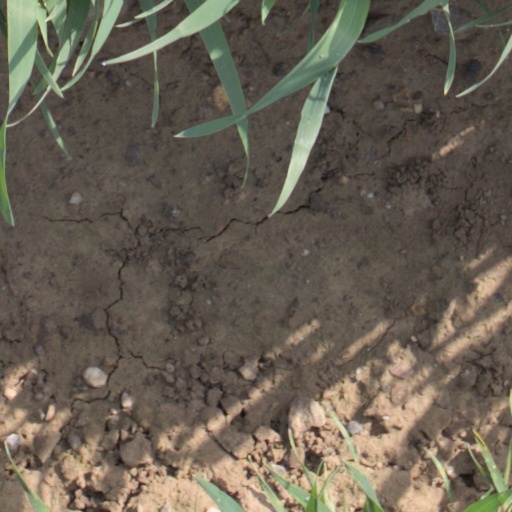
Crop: wheat